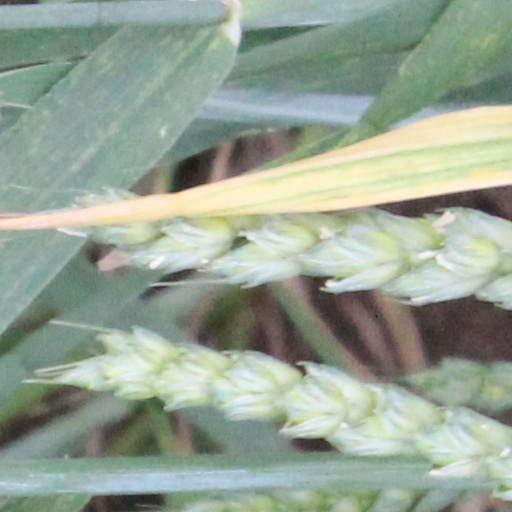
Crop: wheat